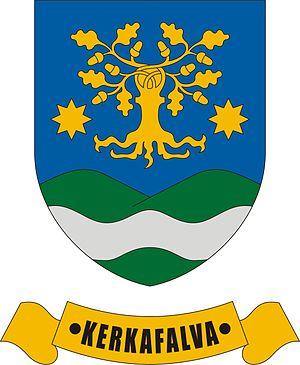
Kerkafalva est un village et une commune du comitat de Zala en Hongrie.